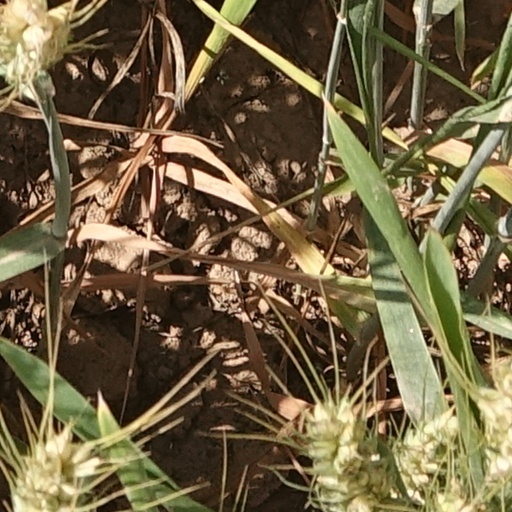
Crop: wheat